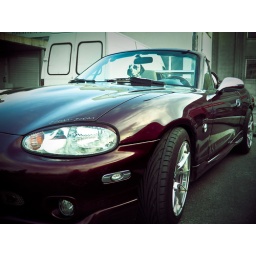
My dog My-My in the car :)